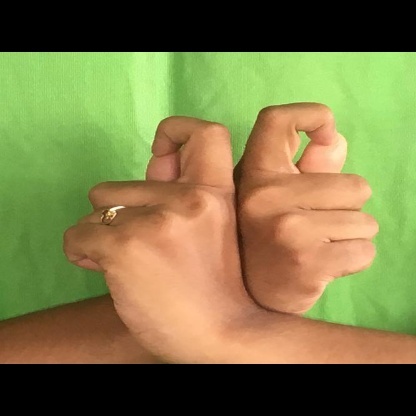
Mudra: Berunda